Tygart Dam

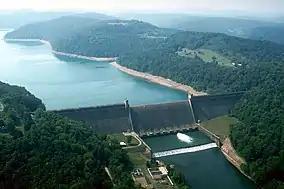
Tygart Lake and Dam, October 1995

Tygart Dam — also known as Tygart River Dam — is a gravity dam built (1934-38) and operated by the United States Army Corps of Engineers in Taylor County, West Virginia, United States. The dam regulates the waters of the Tygart Valley River. Its storage reservoir is known as Tygart Lake. Most of the lakeshore is occupied by Tygart Lake State Park and Pleasant Creek Wildlife Management Area. The structure was listed on the National Register of Historic Places in 1995.